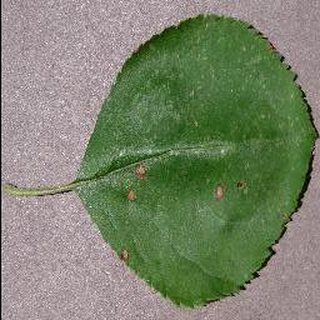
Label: apple_black_rot